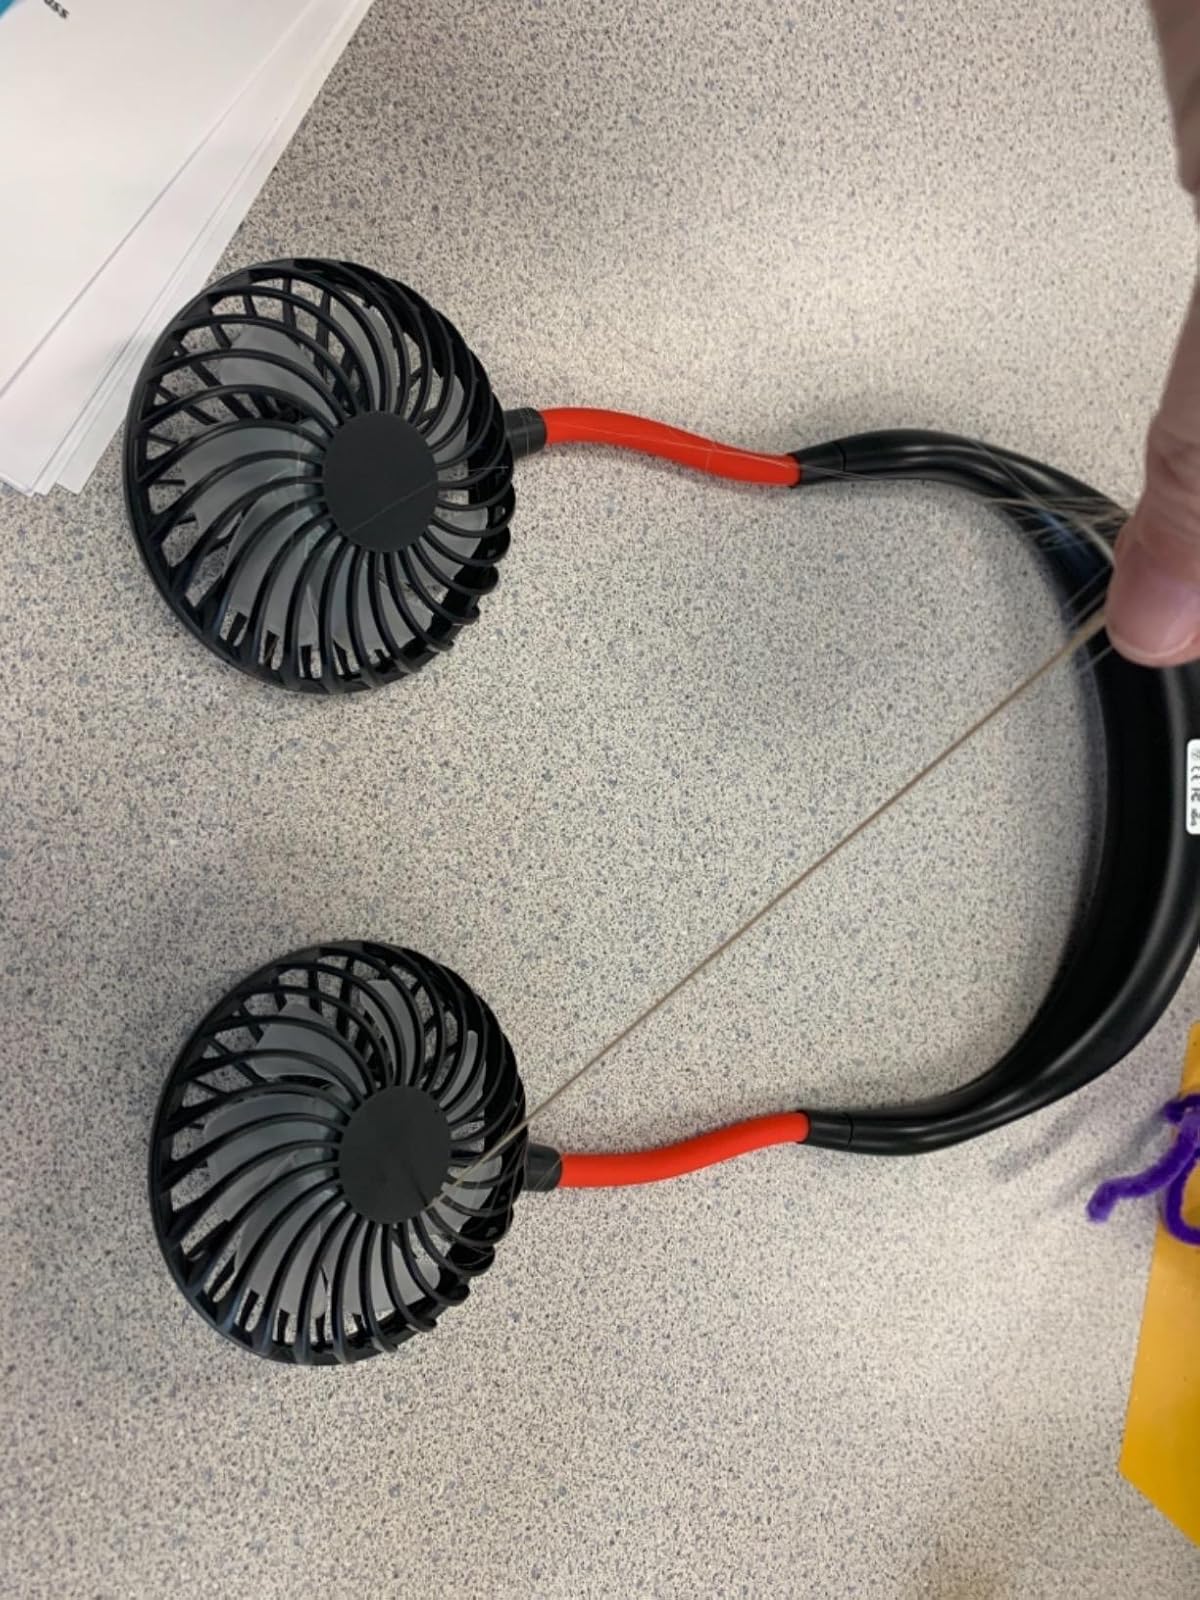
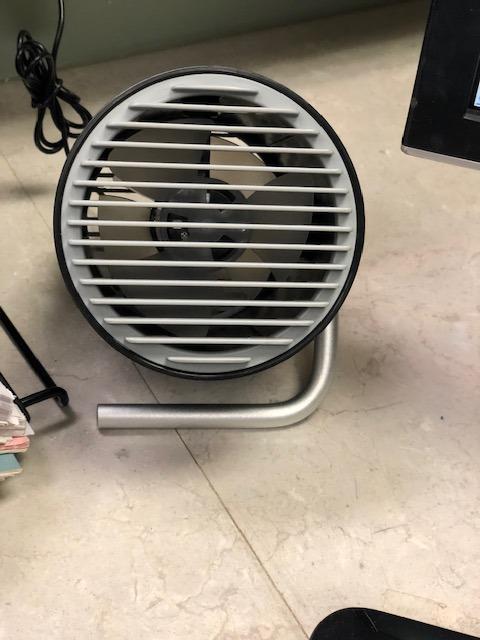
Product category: fan
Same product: no